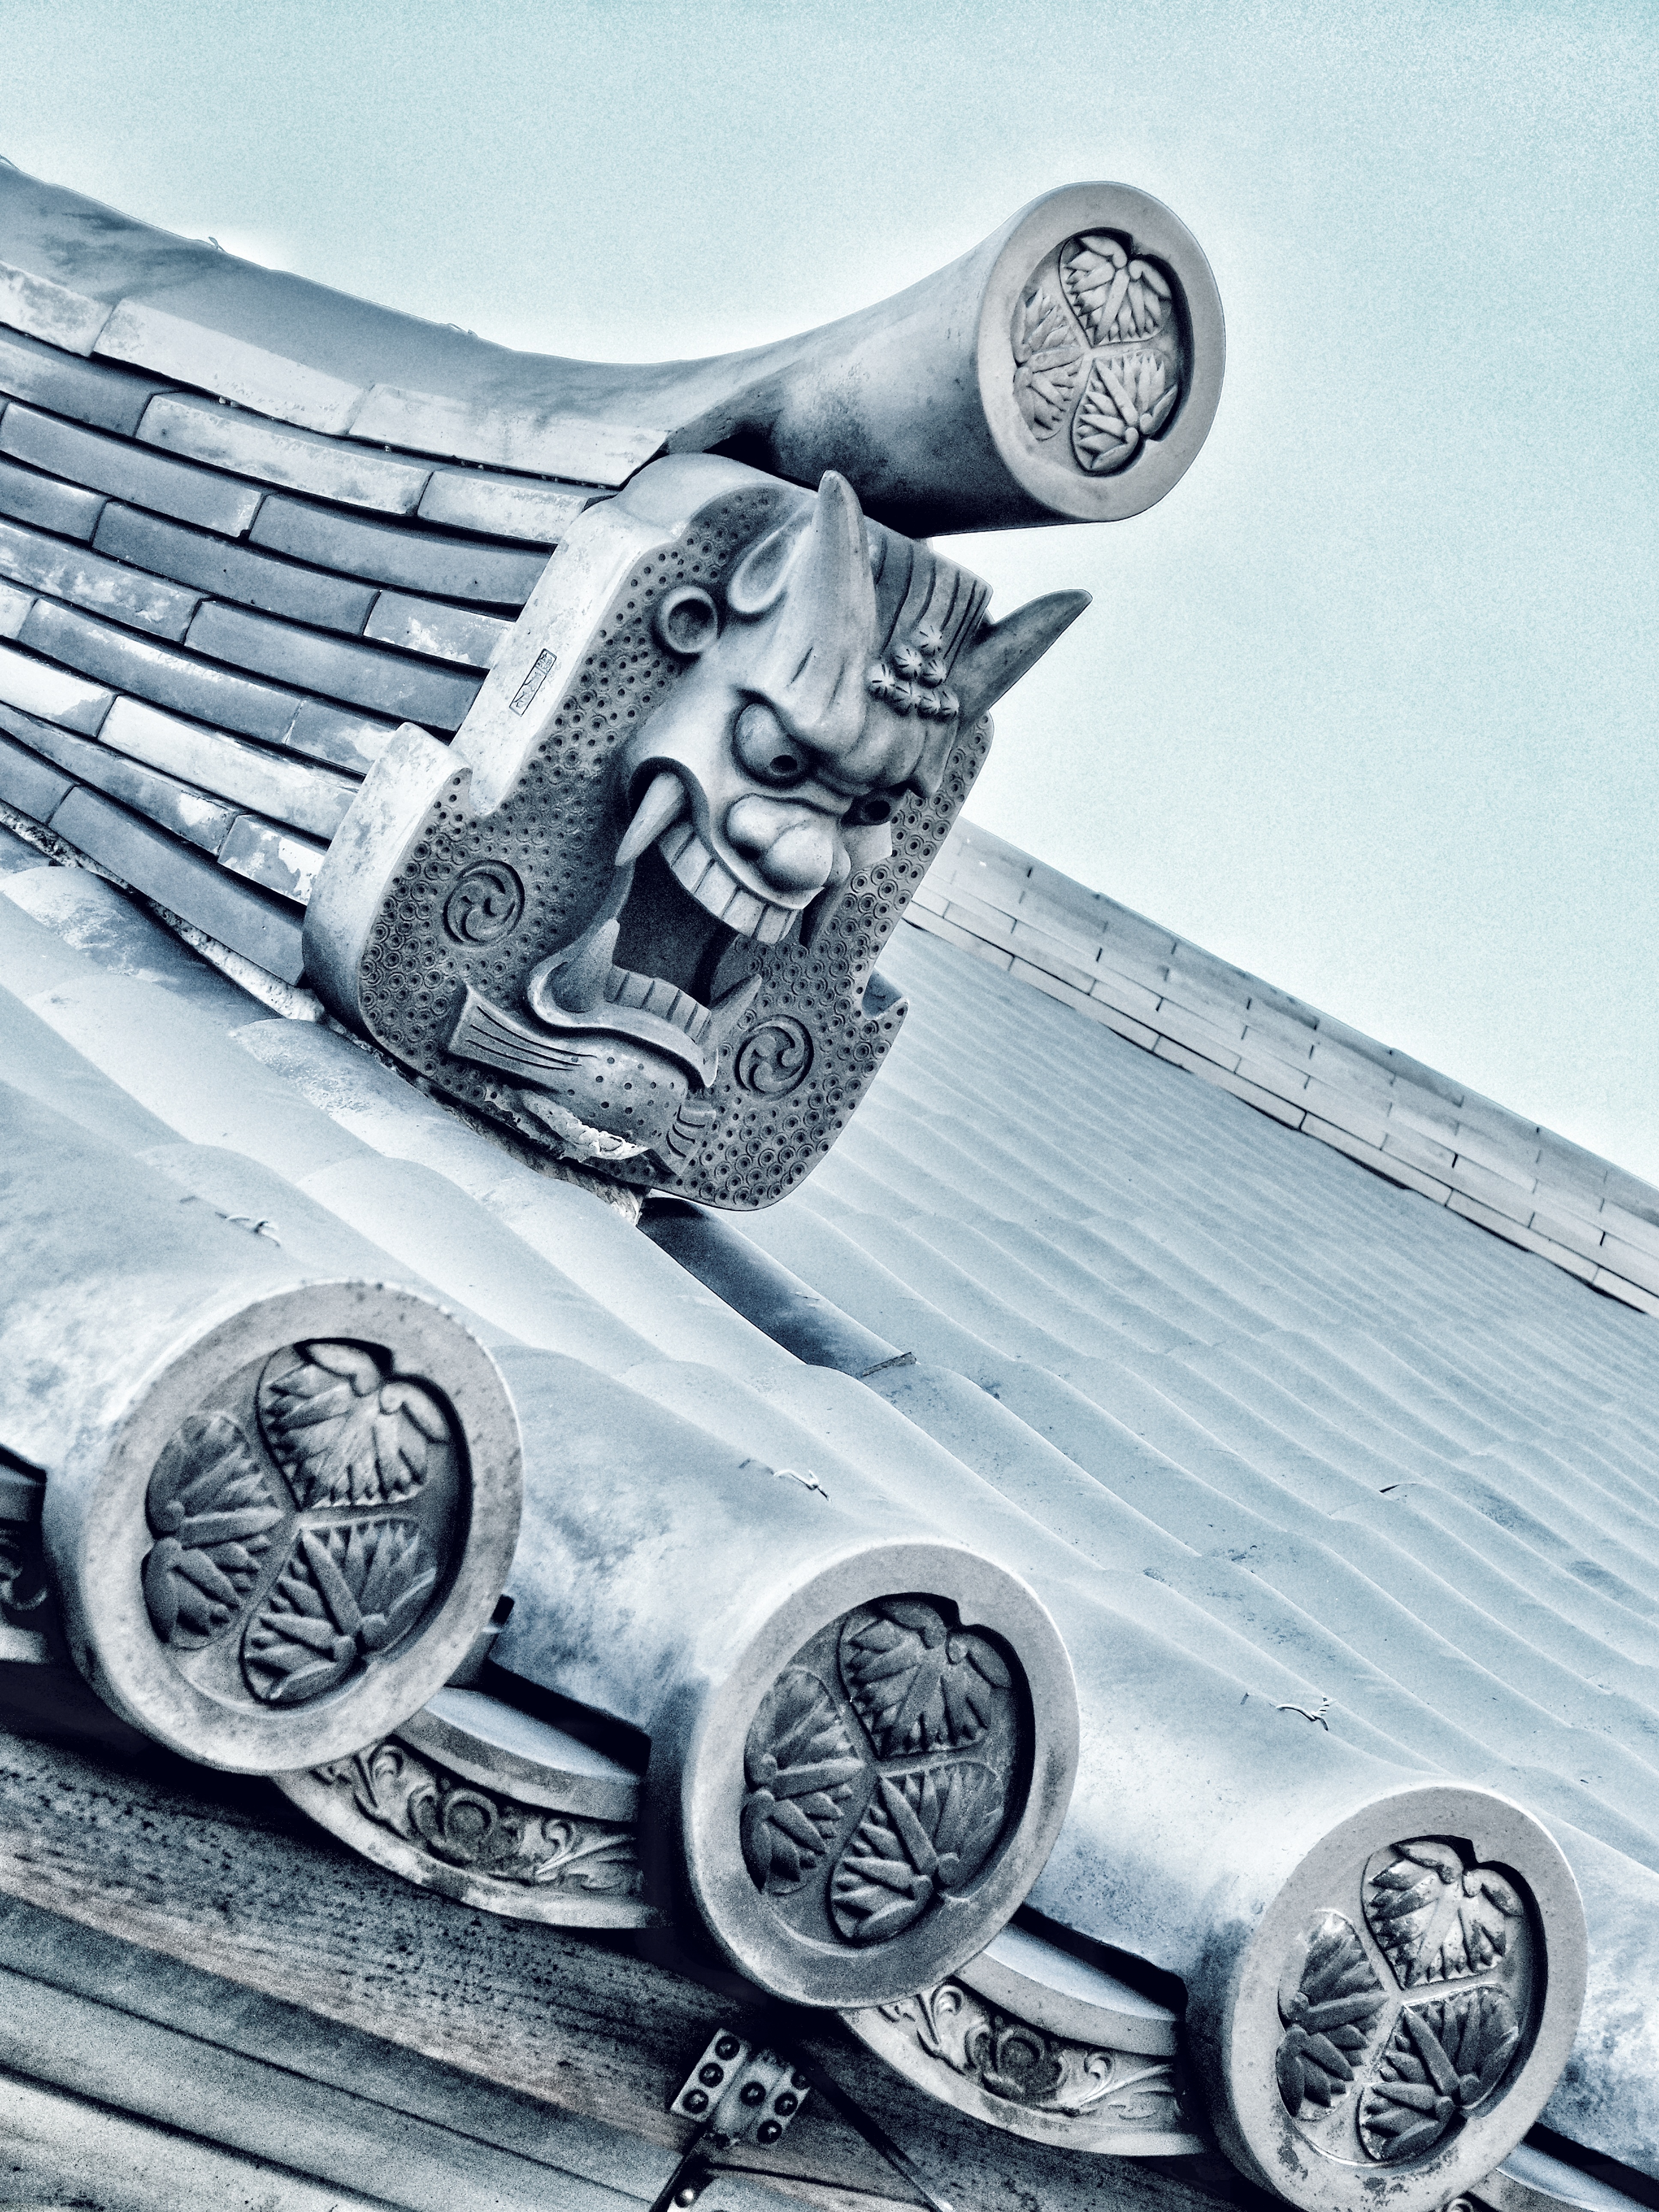
black and white, wheel, roof, vehicle, monochrome, japan, tire, sculpture, sketch, drawing, japanese, tiles, traditional, exhaust system, monochrome photography, automotive design